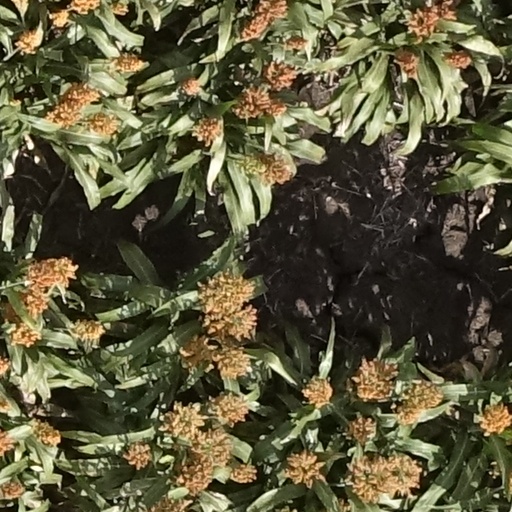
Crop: sorghum